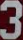
Number: 3